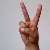
The image shows a hand gesture representing the letter 'V' in Indian Sign Language.